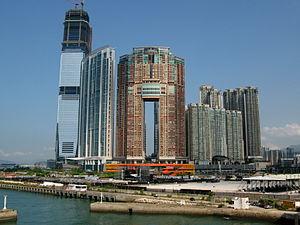
Union Square est un vaste projet immobilier en cours de développement dans le district de Yau Tsim Mong, sur la péninsule de Kowloon, à Hong Kong. Situé autour de la station de métro Kowloon, à proximité de Victoria Harbour, il comprend plusieurs gratte ciel, parmi lesquels l'International Commerce Center, achevé en 2010, qui est le plus haut immeuble de Hong Kong.